Nandi Bushell

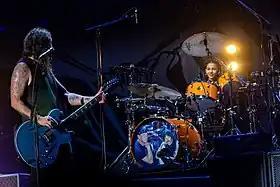
Nandi Bushell (r) joins Dave Grohl (l) and Foo Fighters for the Taylor Hawkins tribute concert at Wembley Stadium in September 2022.

Bushell and Roman Morello wrote and performed the song "The Children Will Rise Up" in October 2021 to warn of the dangers of climate change. The music video features Roman's father Tom Morello, along with Jack Black and Greta Thunberg.